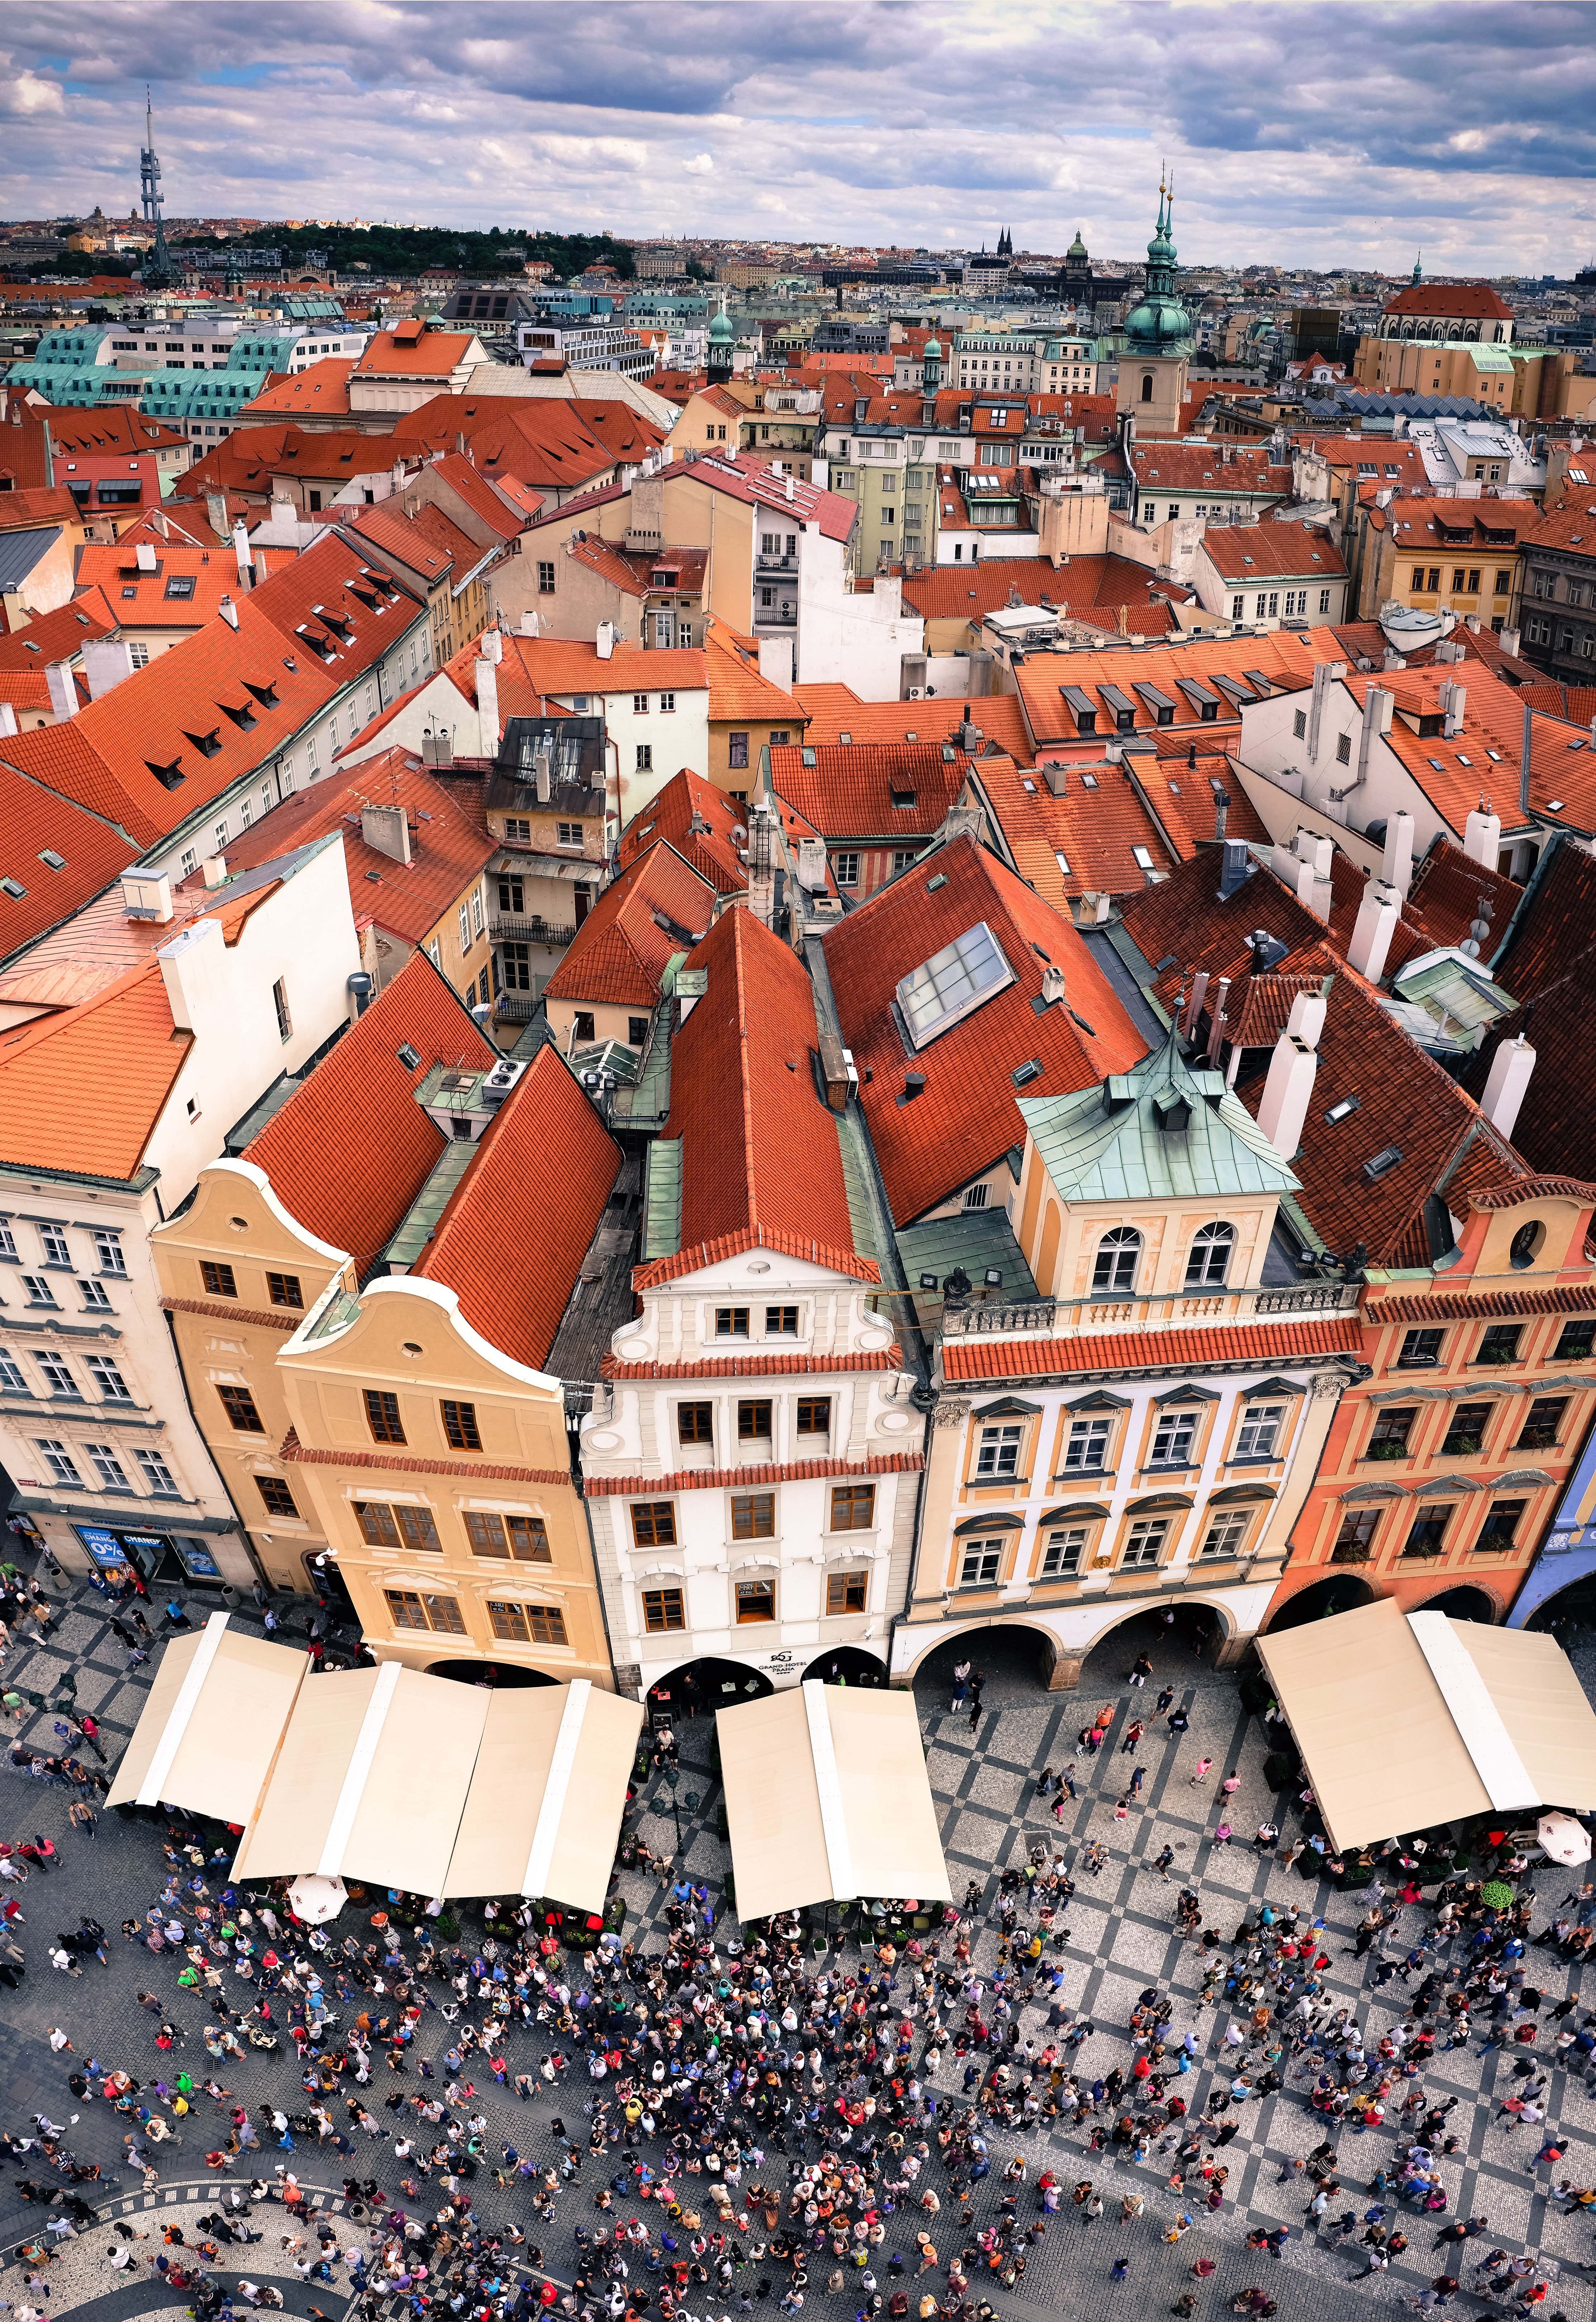
outdoor, structure, skyline, street, photography, city, skyscraper, cityscape, panorama, downtown, fujifilm, landmark, prague, stadium, tourists, rooftops, x100, fuji, x100s, oldtown, praha, citycenter, metropolis, centralsquare, topview, rooftiles, touristsandtiles, aerial photography, urban area, human settlement, sport venue